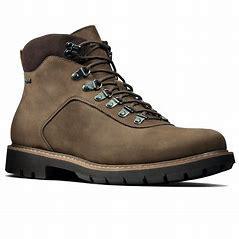
Brand: Clarks
Model: 100